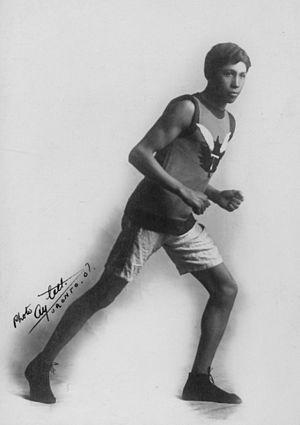
Thomas Charles Longboat est un coureur de fond Onondaga de la réserve des Six Nations près de Brantford, Ontario. Il aurait été surnommé le "bulldog of Britannia" et a également été soldat dans le Corps expéditionnaire canadien pendant la Première Guerre mondiale.